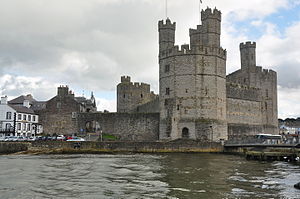
Caernarfon Castle / Edvard 1.'s borg
Caernarfon Castle fra vest. Bymurene, som stort set var færdige i 1285, er bygget sammen med borgen og fortsætter til venstre ud af fotografiet.
Caernarfon Castle er en middelalderlig fæstning i Caernarfon, Gwynedd i det nordvestlige Wales. Borgen ejes af Cadw, der er den walisiske regerings organisation til at bevaring af historiske bygninger. Allerede i 1000-tallet stod en motte-and-baileyfæstning i byen. Den stod til 1283, da den engelsk kong Edvard 1. begyndte at erstatte den med den nuværende fæstning i sten. Kongens by og fæstning var administrativt centrum for Nordwales, og derfor blev forsvarsværkerne store og kraftige. De blev lavet som en forbindelse mellem Caernarfons romerske by og det romerske fort i Segontium tæt ved.